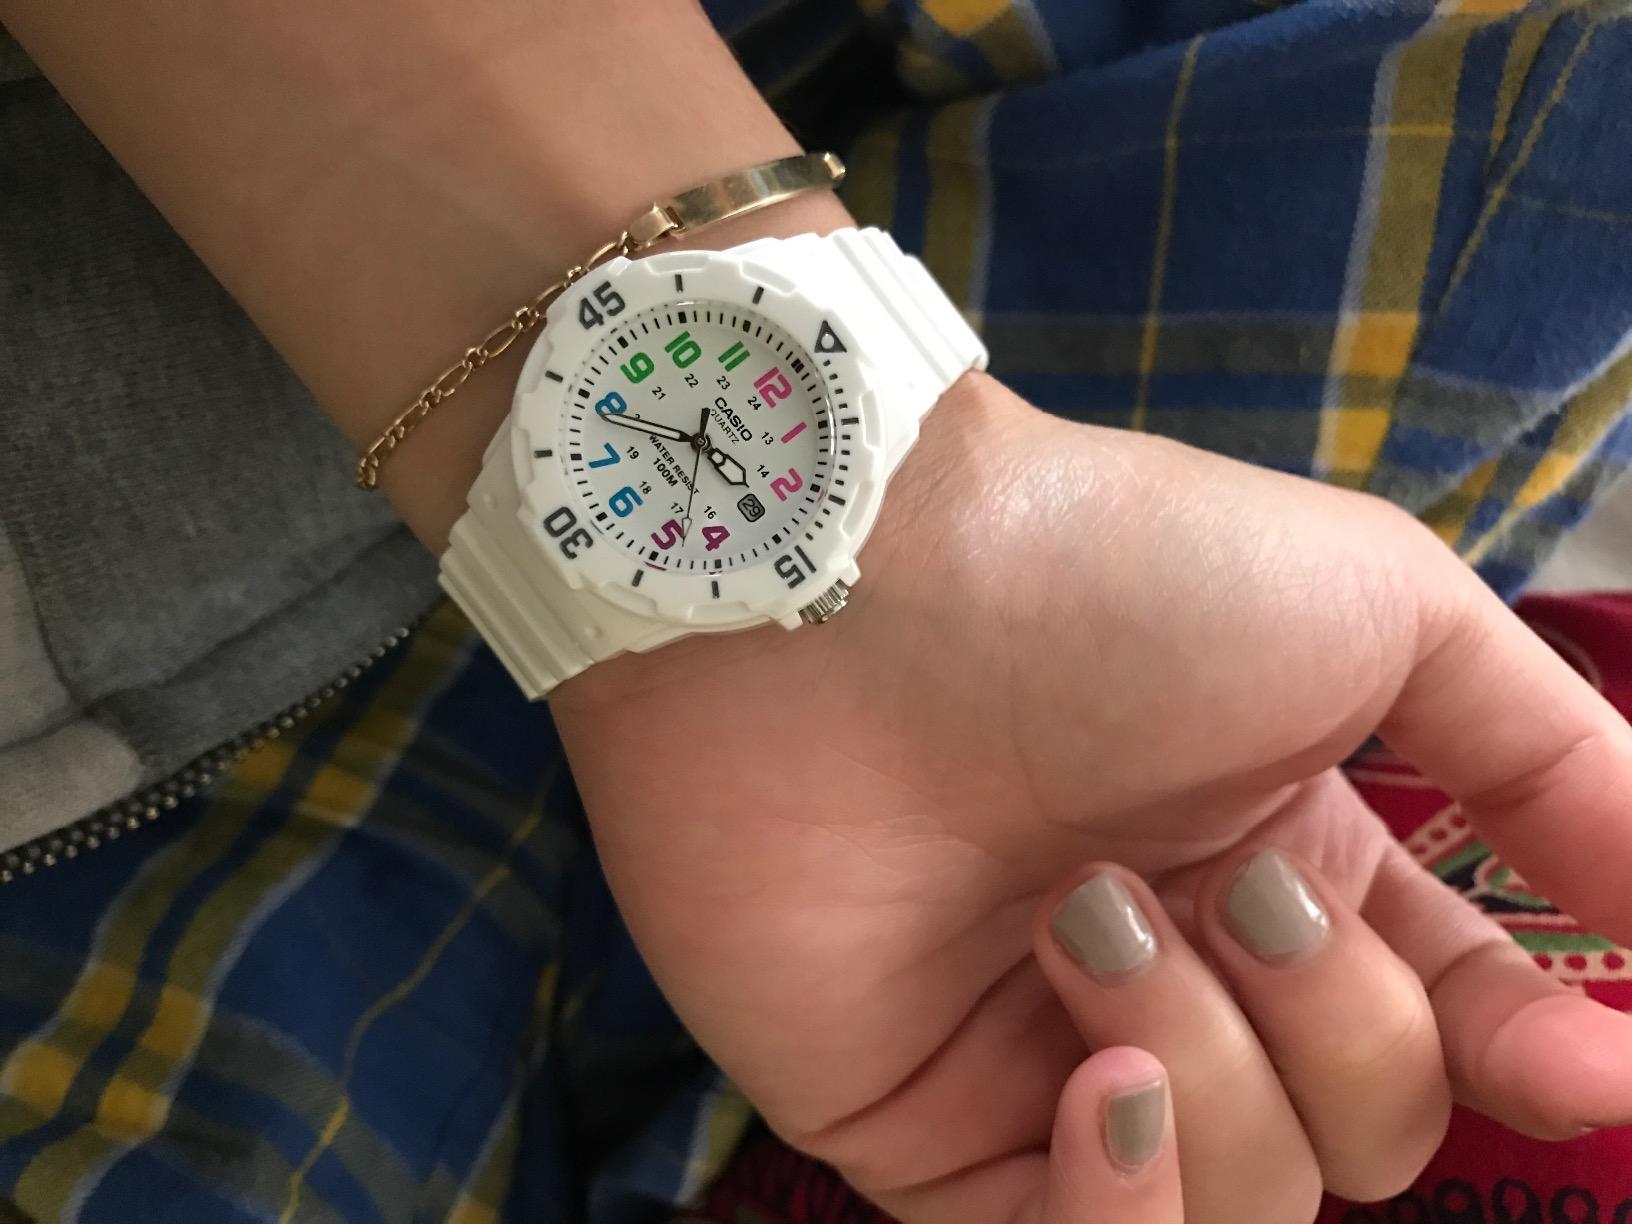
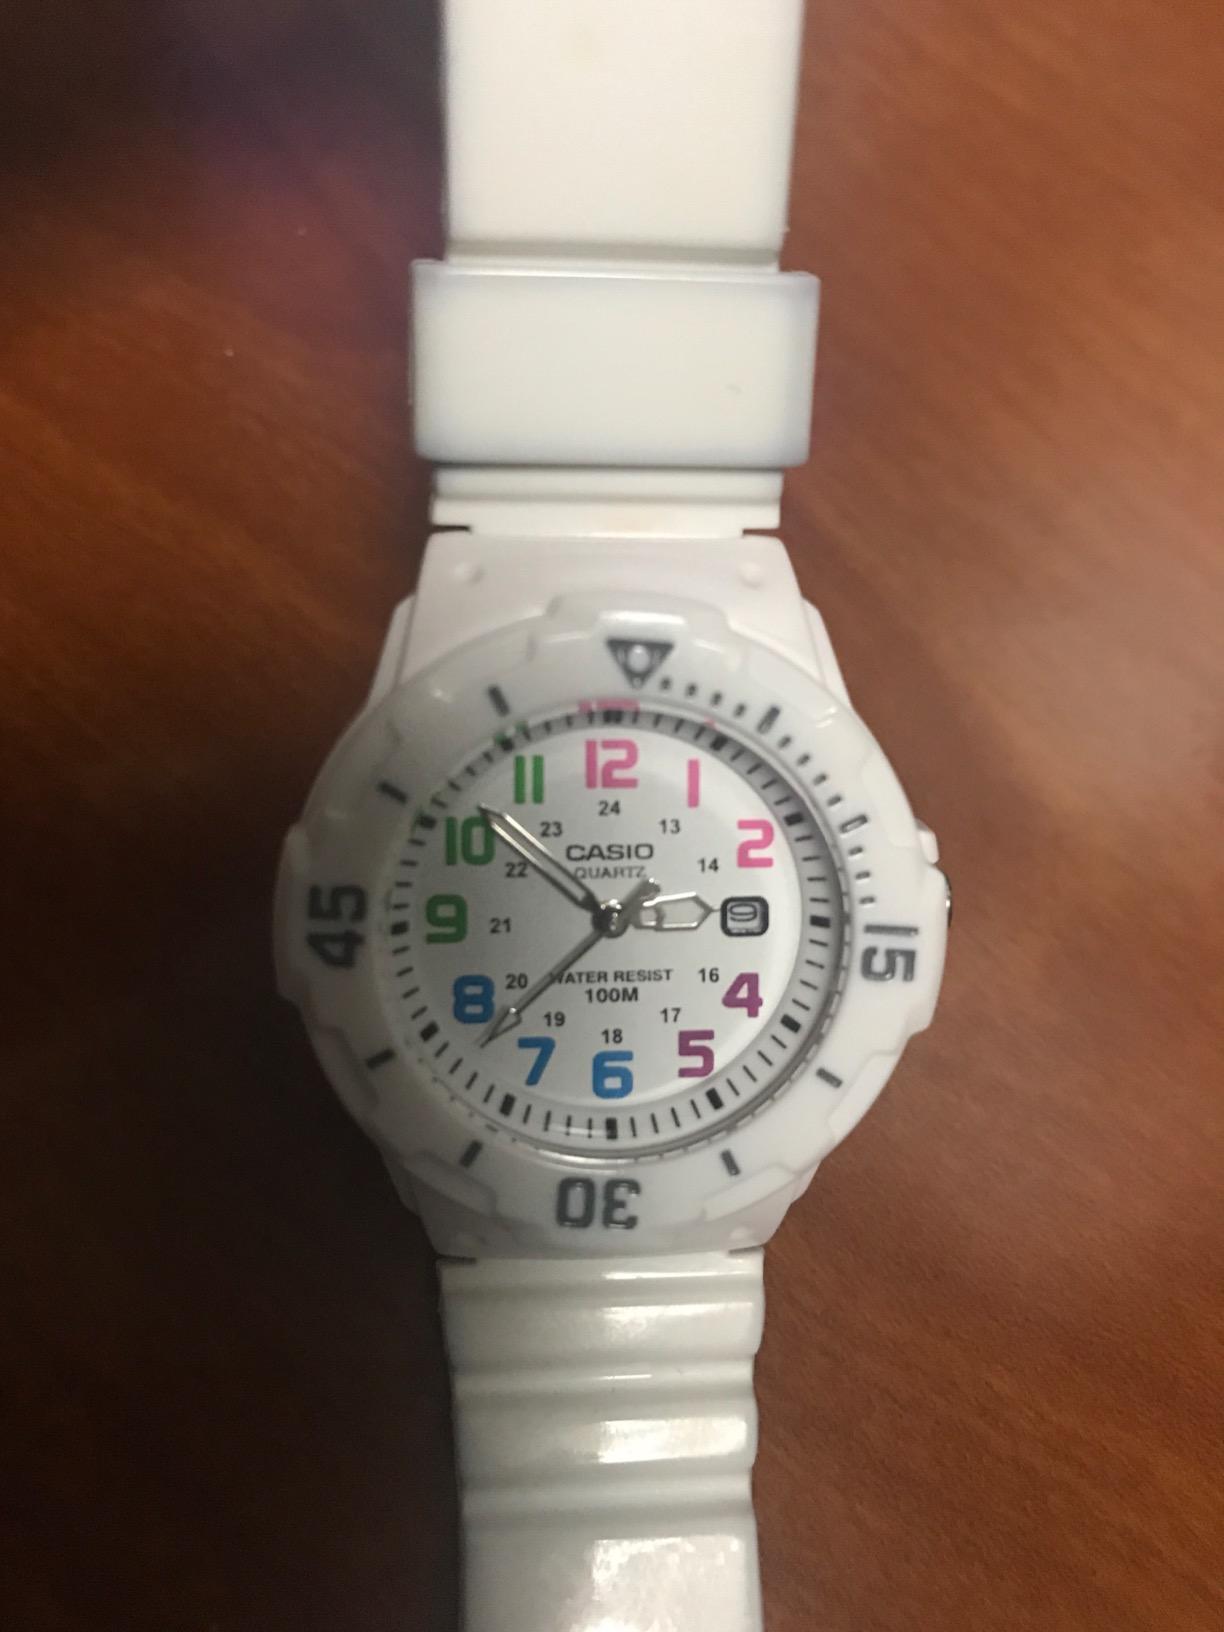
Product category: accessories_watch
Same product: yes